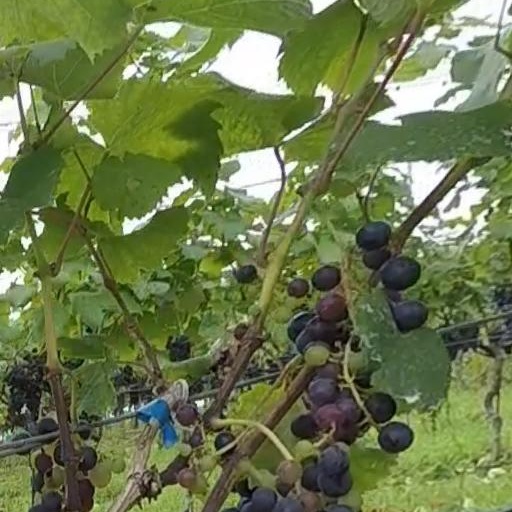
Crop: grape